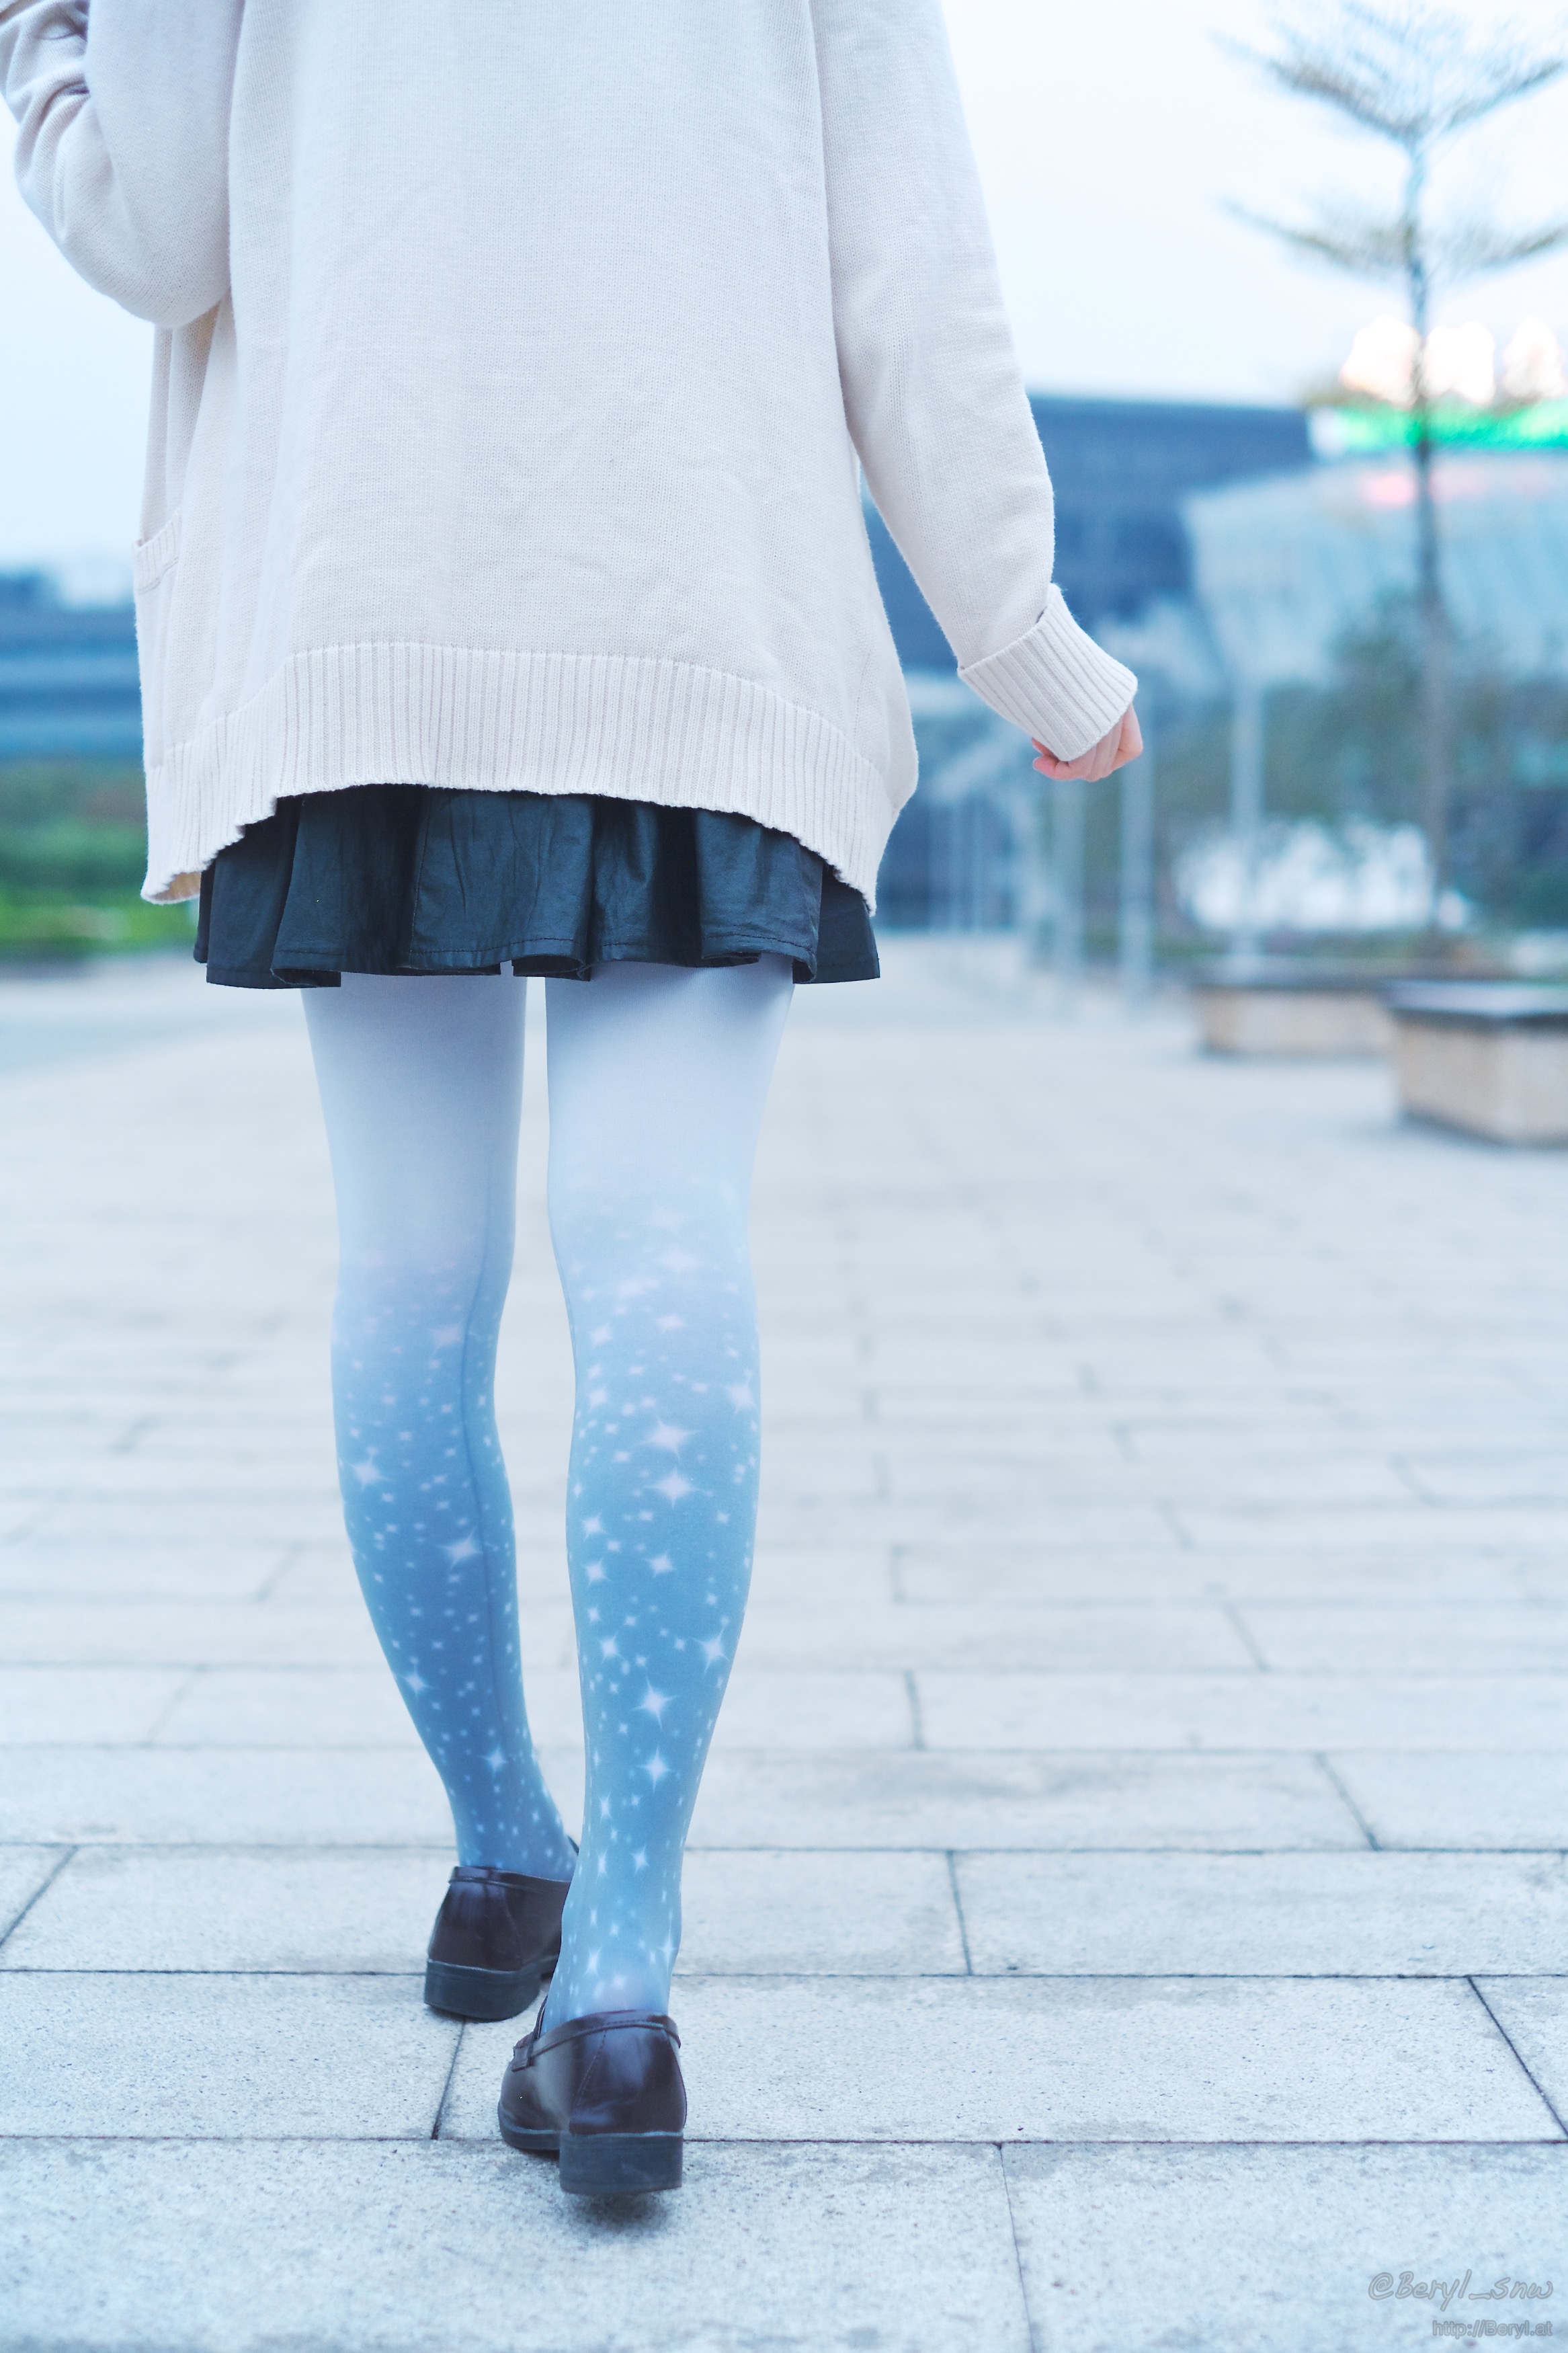
hand, cold, winter, girl, white, cute, fujifilm, leg, pattern, coat, spring, clean, fashion, blue, clothing, arm, outerwear, denim, dress, hands, cool, 35mm, legs, footwear, tiny, faceless, school, skirt, socks, tights, pantyhose, schoolgirl, outfit, sock, xf35mmf14r, xpro1